Amelia Laskey

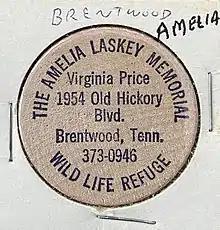
Amelia Laskey Wooden Nickel commemorating the Amelia Laskey Wildlife Refuge in Brentwood, Tennessee

Laskey was made a Fellow of the American Ornithologists' Union in 1966, an organization in which she held membership since 1933.